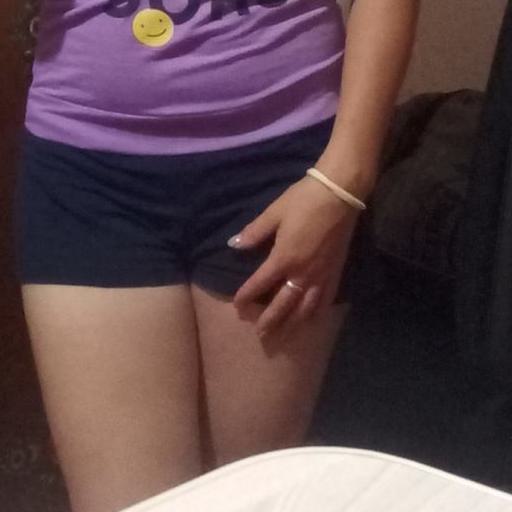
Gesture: no_gesture